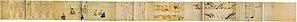
Les deux Rouleaux illustrés des invasions mongoles forment un emaki japonais datant de la fin du XIIIᵉ siècle. Ils font le récit des exploits réels ou supposés d’un samouraï japonais lors des deux tentatives d’invasion du Japon par le puissant empire mongol, épisode sur lequel l’œuvre offre un aperçu historique important.